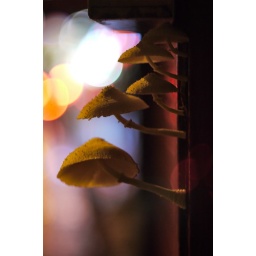
This mushroom grow under the mail box on shop's door in the city.Woo So magical!